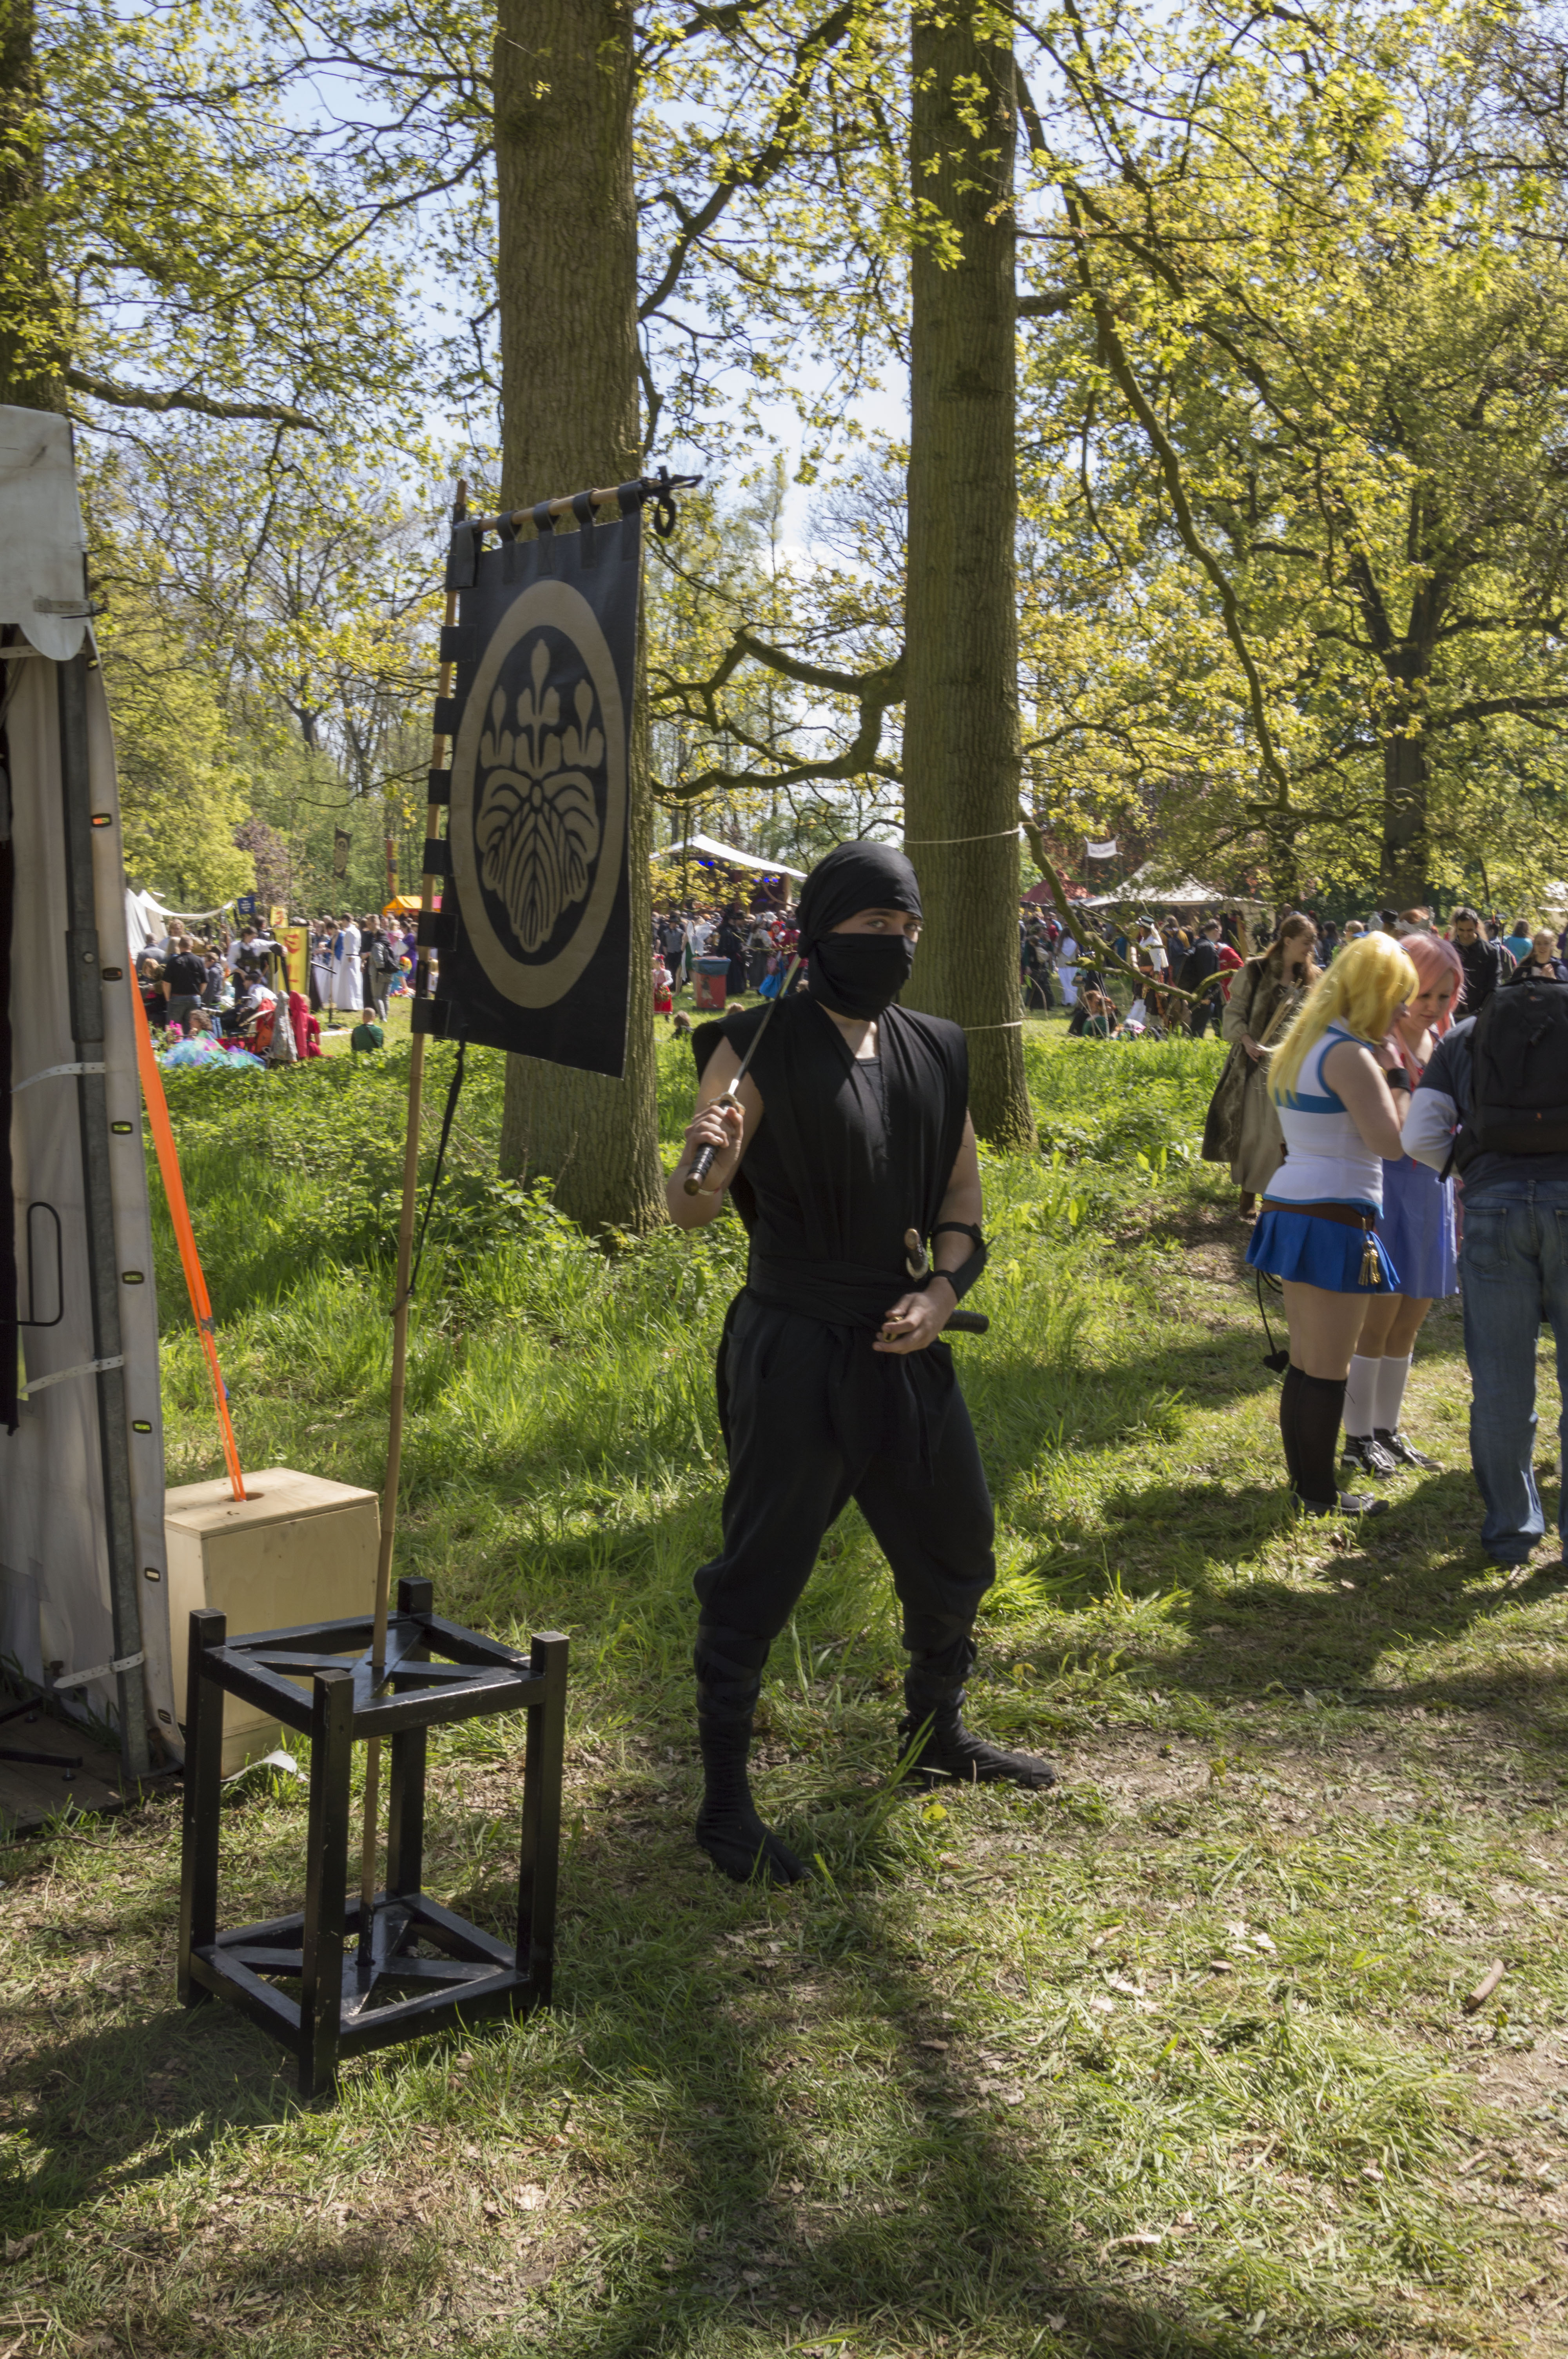
tree, outdoor, people, photography, van, photo, nikon, cosplay, memorial, holland, festival, nederland, netherlands, de, fun, dutch, outdoorphotography, picture, photograph, fotos, foto, fotografie, pd, event, costume, kasteel, paulvandevelde, pdvandevelde, padagudaloma, dordrecht, nederlandinfotos, eventphotography, evenementenfotografie, pvdvfotografie, pdvandeveldedordrecht, nederlandsefotografie, dutchphotogaraphy, totallydutch, fotografienederland, hollandsefotografie, fotografieholland, velde, haarzuilens, dehaar, elfia, eff, kasteeldehaar, elffantasyfair, elfiahaarzuilens, elfia2014, eff2014, woody plant